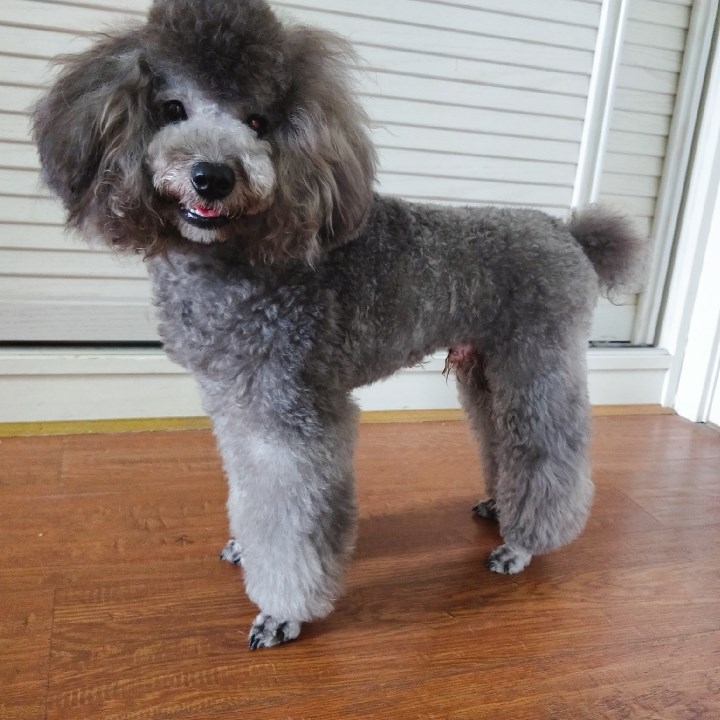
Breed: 2925-n000114-toy_poodle